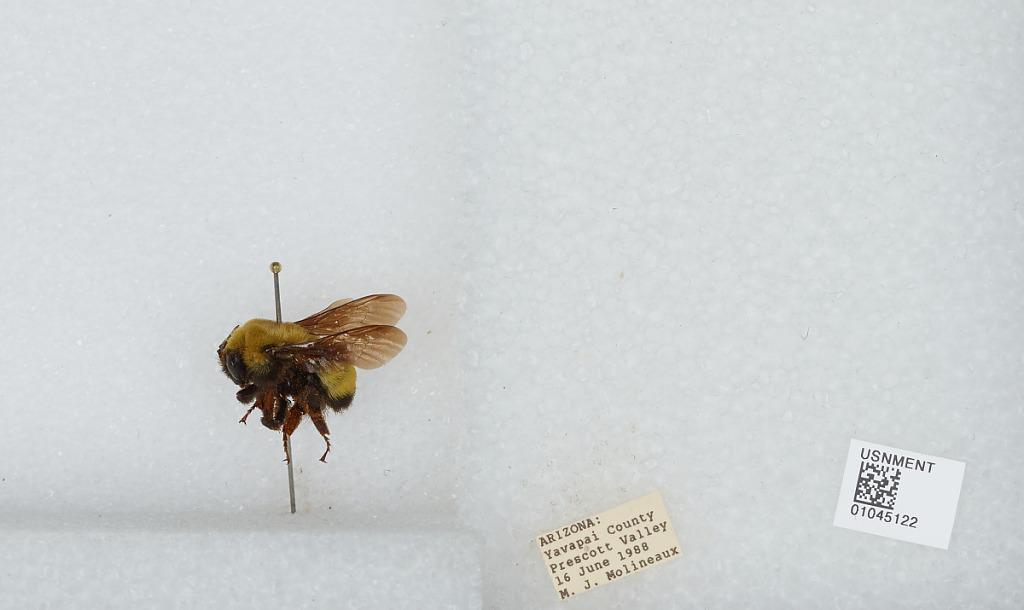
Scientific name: Bombus sp.
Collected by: M. Molineaux
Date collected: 1988-6-16
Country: United States
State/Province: Arizona
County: Yavapai
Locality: Prescott Valley
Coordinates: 34.6022, -112.322